Describe the emotion expressed in this image:  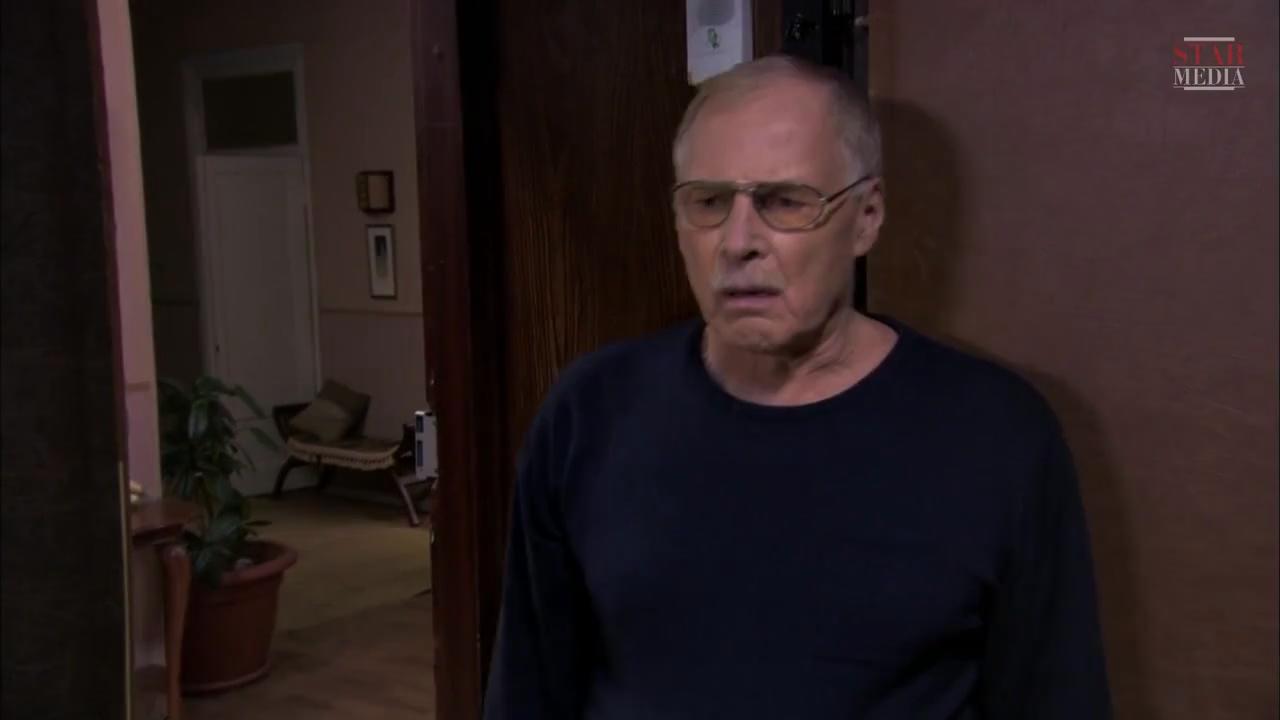
This person displays Suffering, valence and arousal with low intensity.